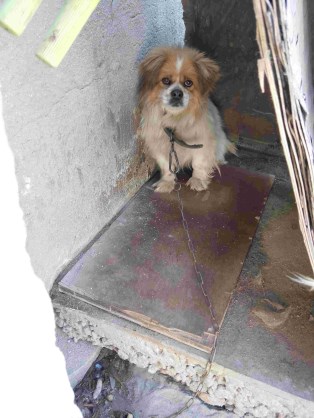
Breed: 3336-n000121-chinese_rural_dog